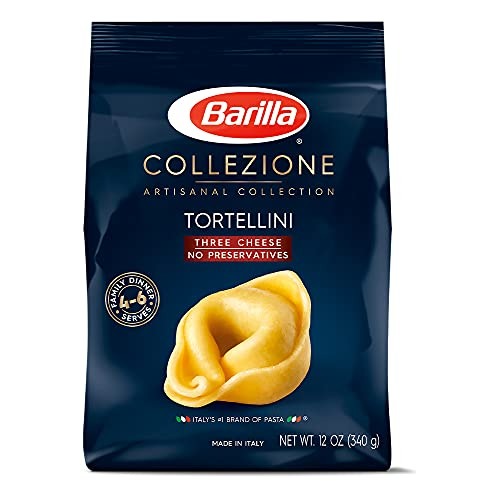
Item Name: Barilla Collezione Artisanal Pasta, Three Cheese Tortellini, 12 oz
Bullet Point: No Preservatives/No Artificial Preservatives
Product Description: No preservatives. No GMO ingredients (for more information, visit: www.barillagroup.com/en/our-position). Dal 1877. Family dinner 4-6 servings. Italy's No. 1 brand of pasta (Retail sales). Barilla Three Cheese Tortellini is crafted the traditional Italian way with sheets of delicate egg pasta folded around a perfectly balanced blend of flavorful cheeses and pinched into a distinctive ring shape. Perfect size for the whole family to enjoy. Buon Appetito! Valid for Australia and New Zealand. Actual size when cooked. Cooking time 10 minutes. Valid for United States only. barilla.com. how2recycle.info. For recipe inspiration, visit barilla.com. Call 1-800-922-7455 with any comments or questions. Made in Italy.
Value: 12.0
Unit: Ounce

Price: 5.105